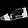
Label: Sandal